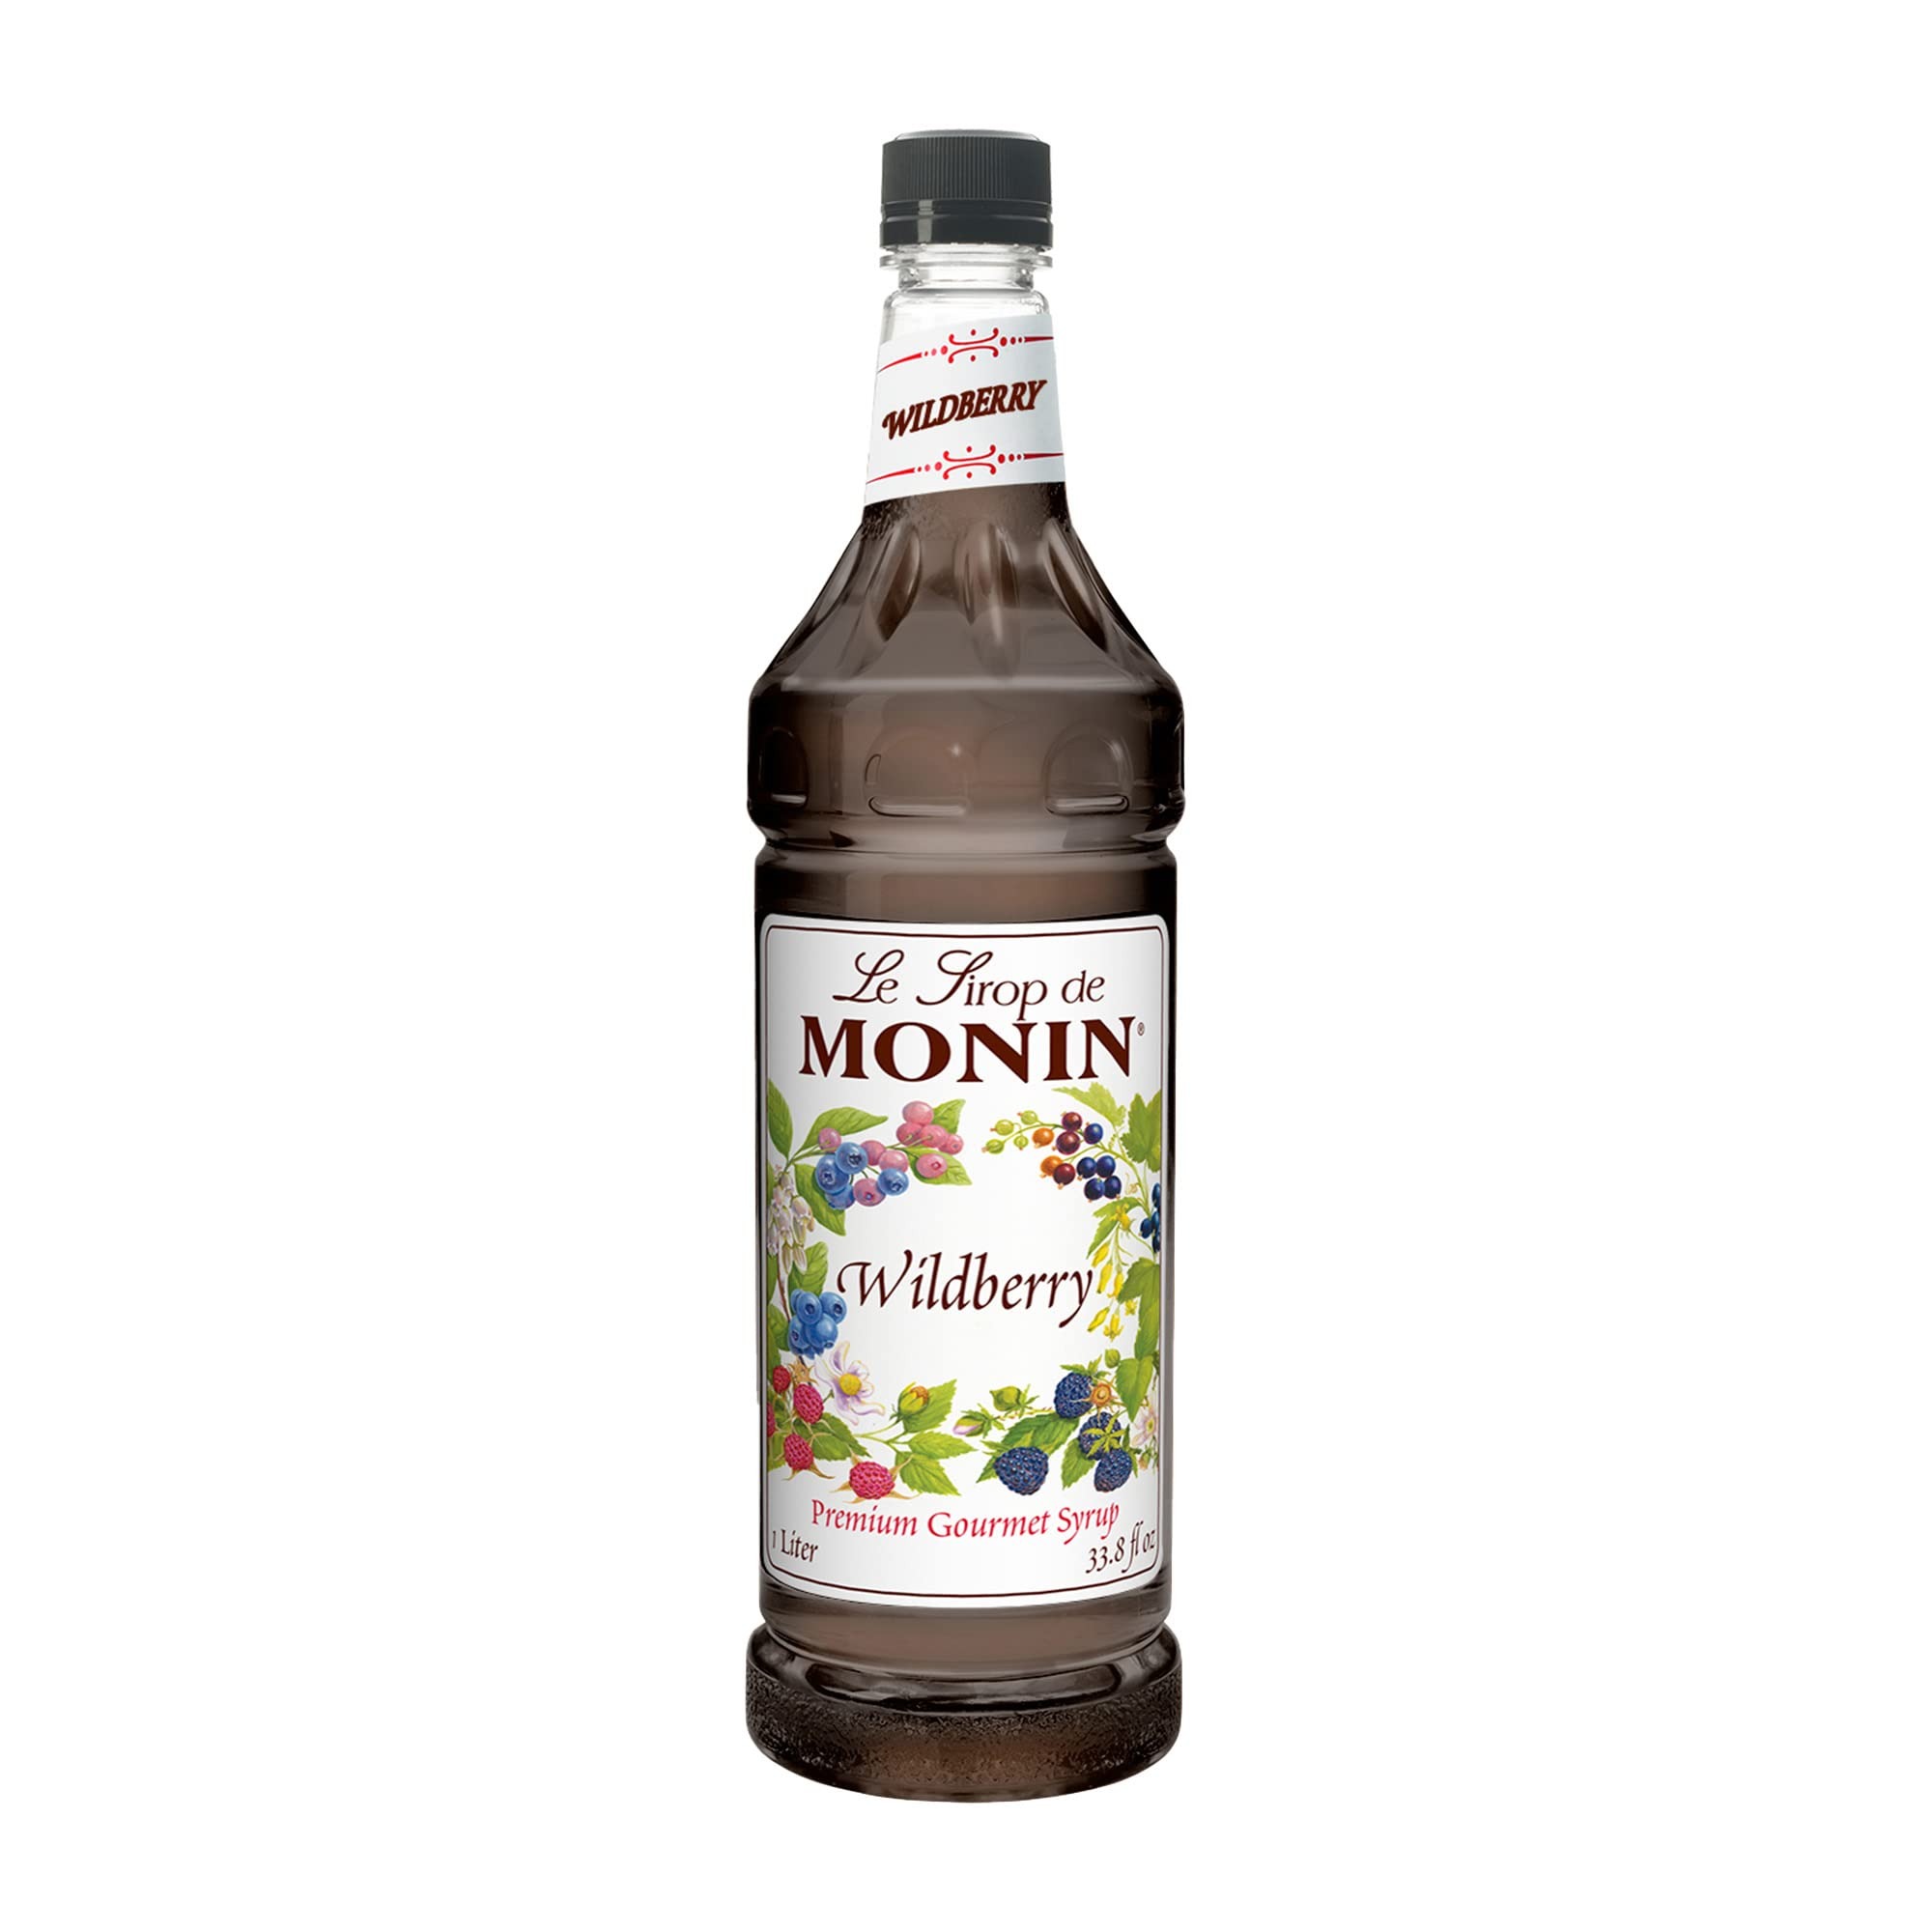
Item Name: Monin Wildberry Flavor Syrup 1 Liter
Bullet Point 1: Monin products are gluten free and alcohol free; GMO free
Bullet Point 2: All Monin products are Kosher
Bullet Point 3: Does not contain HFSC (High Fructose Corn Syrup)
Bullet Point 4: 1 liter plastic bottle
Value: 33.8
Unit: Fl Oz

Price: 30.93